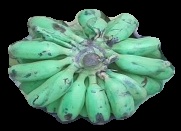
Variety: elakki-bale
Grade: grade3